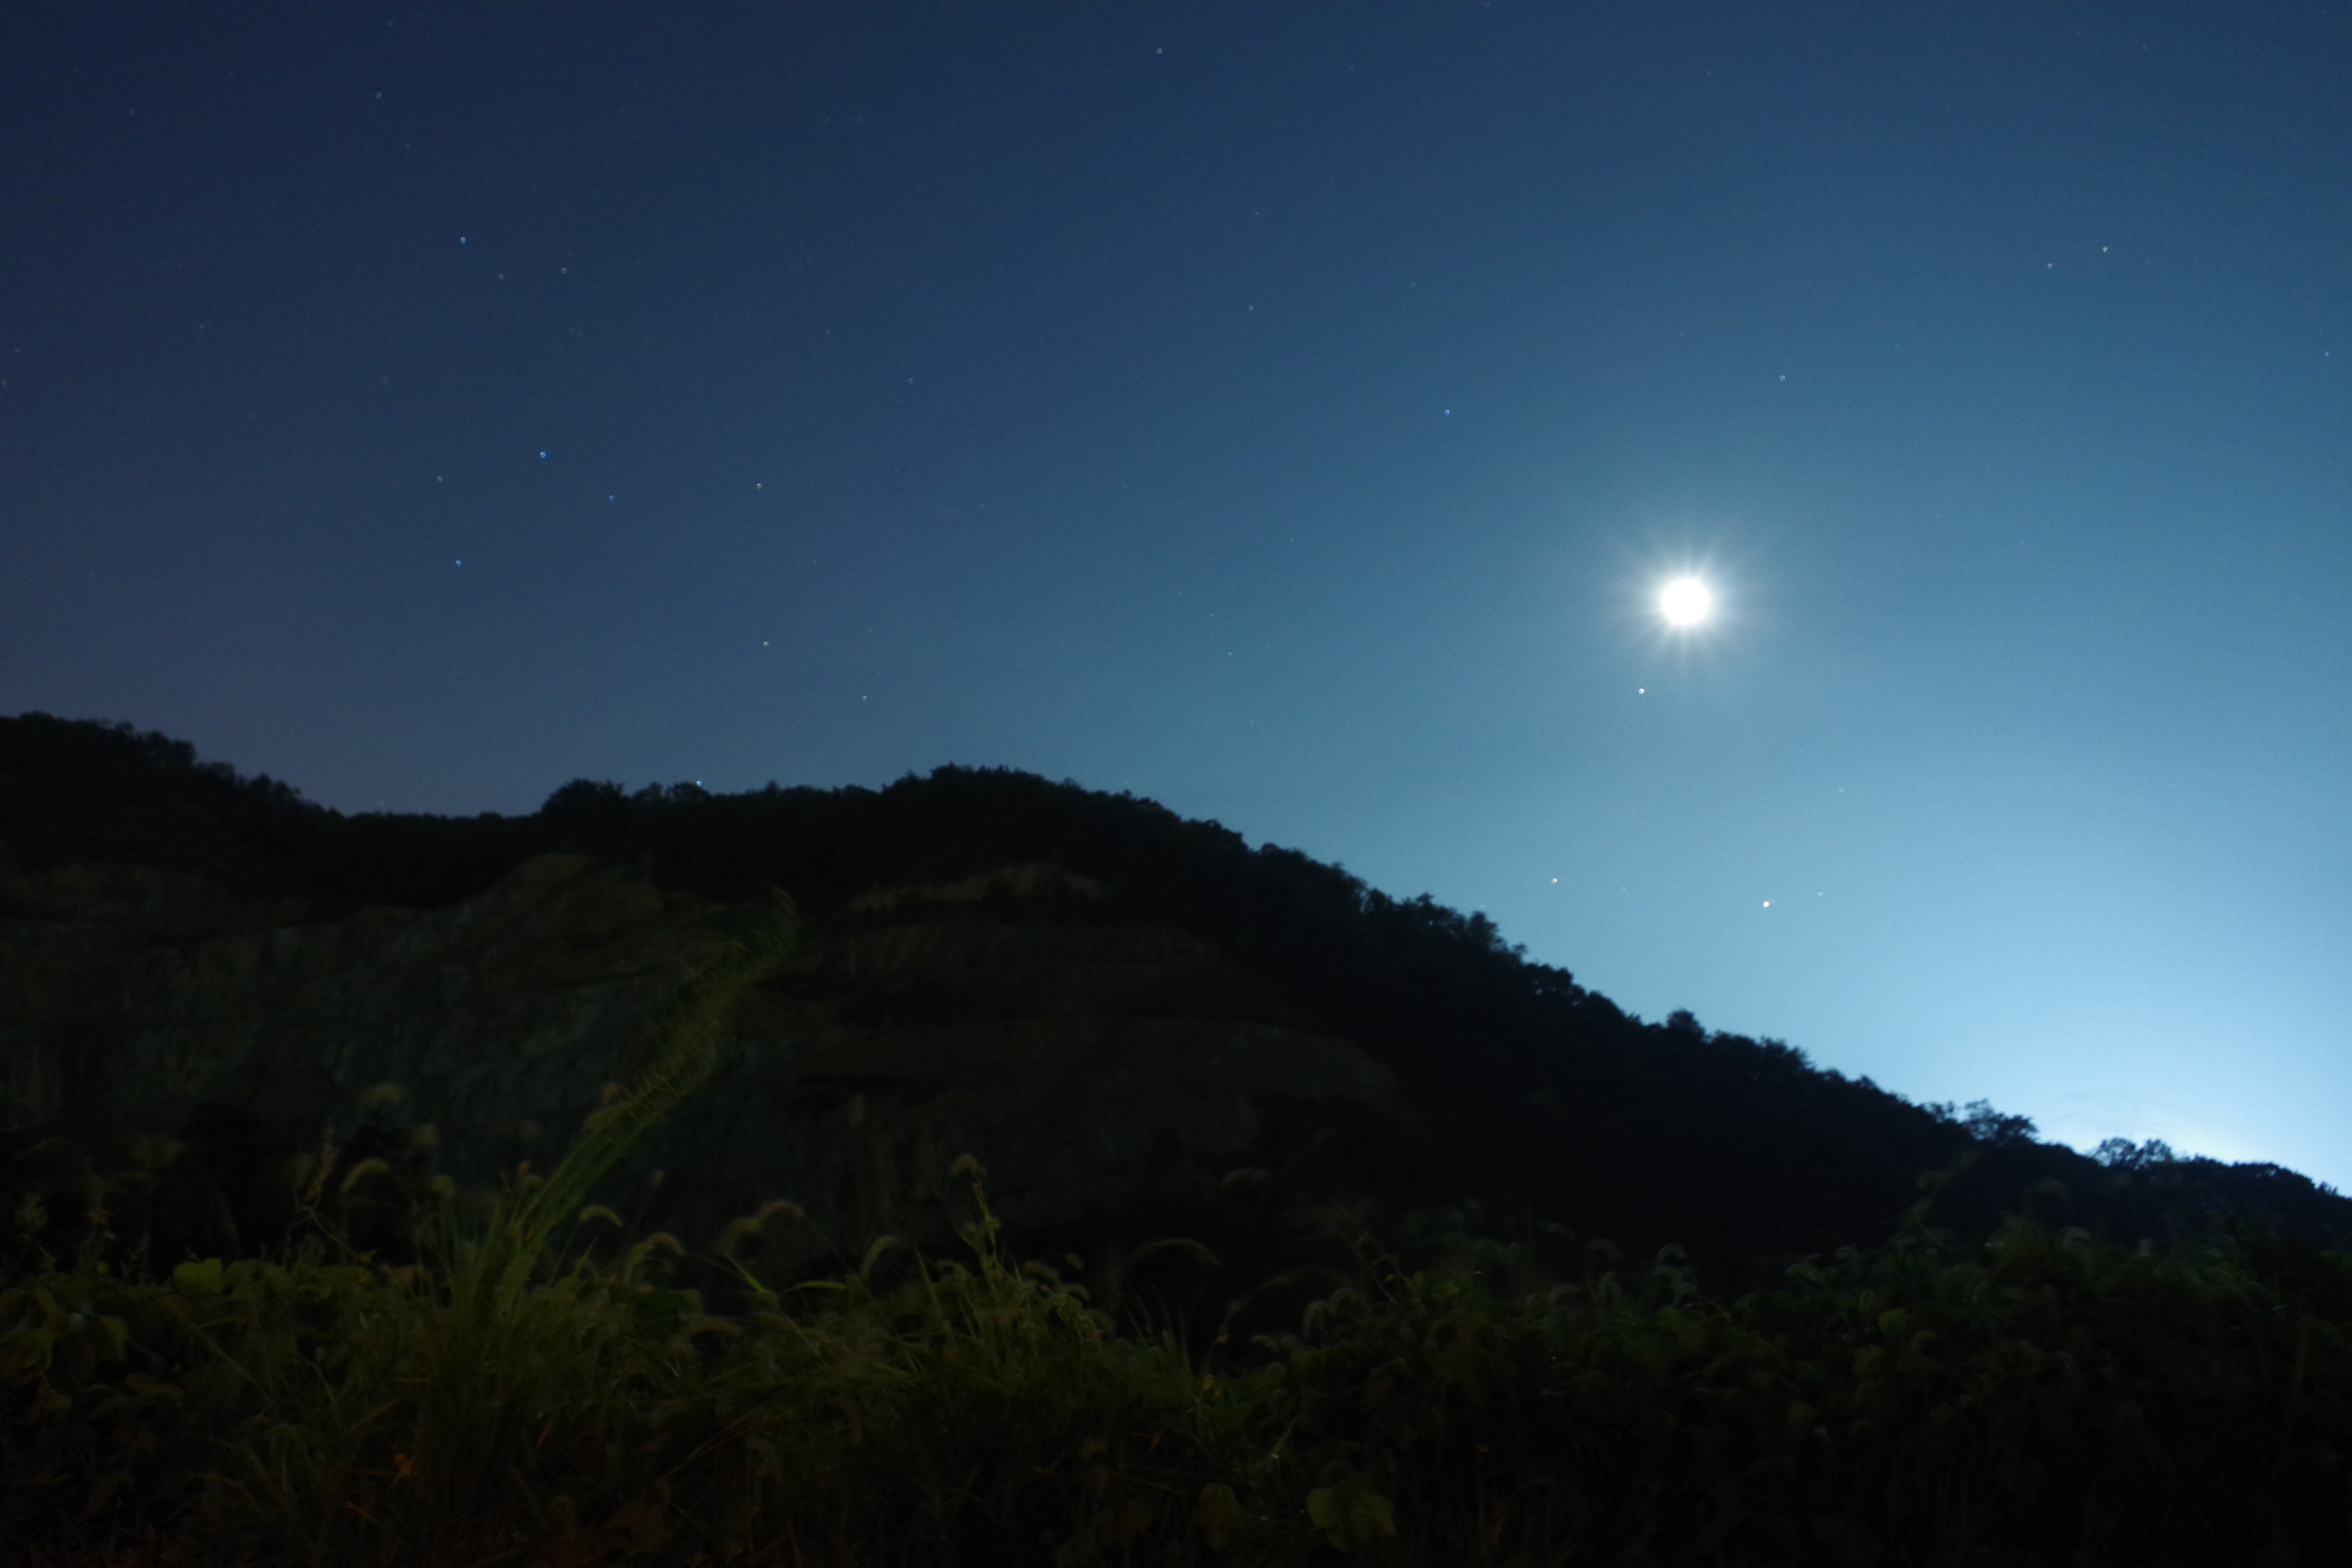
horizon, mountain, cloud, sky, night, sunlight, star, hill, dawn, atmosphere, dusk, darkness, moon, moonlight, astronomical object, atmospheric phenomenon, atmosphere of earth